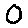
Label: 0